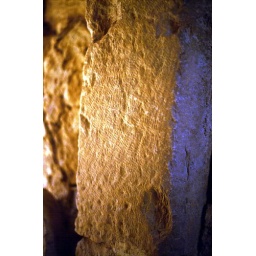
Marks of a claw chisel used to dress one of the door jambs in the south tower. Looking SE